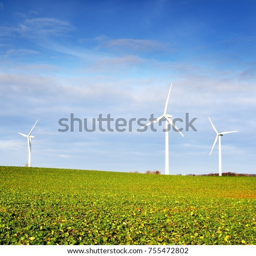
agricultural field with crops with wind turbines in the background